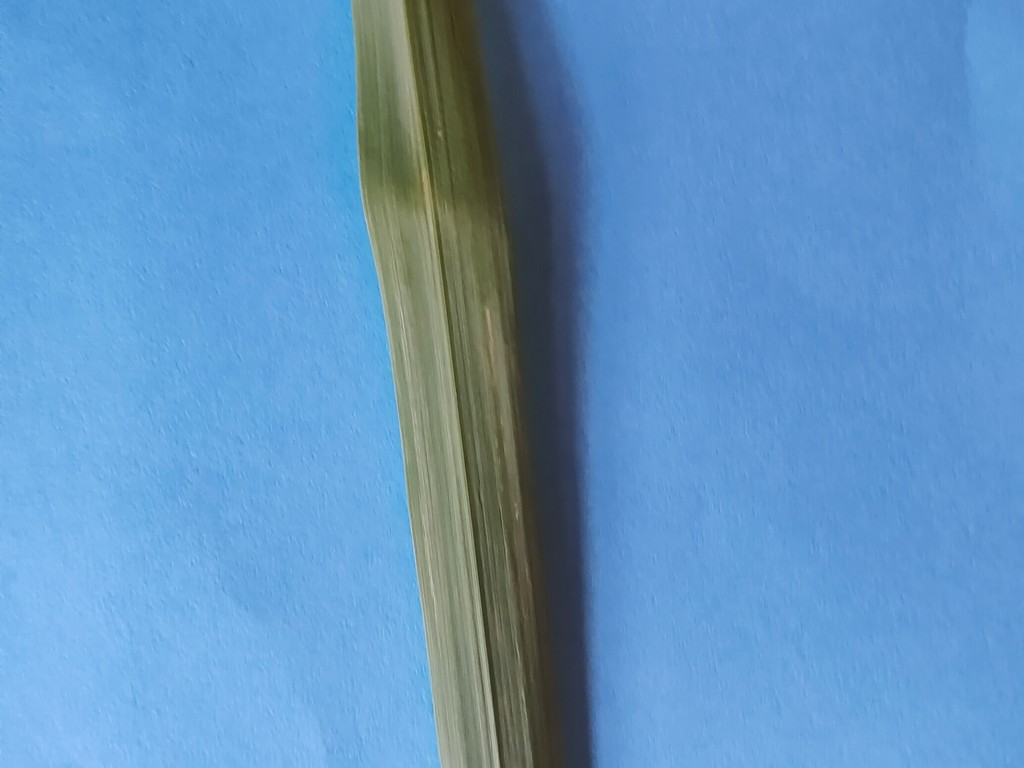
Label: Healthy